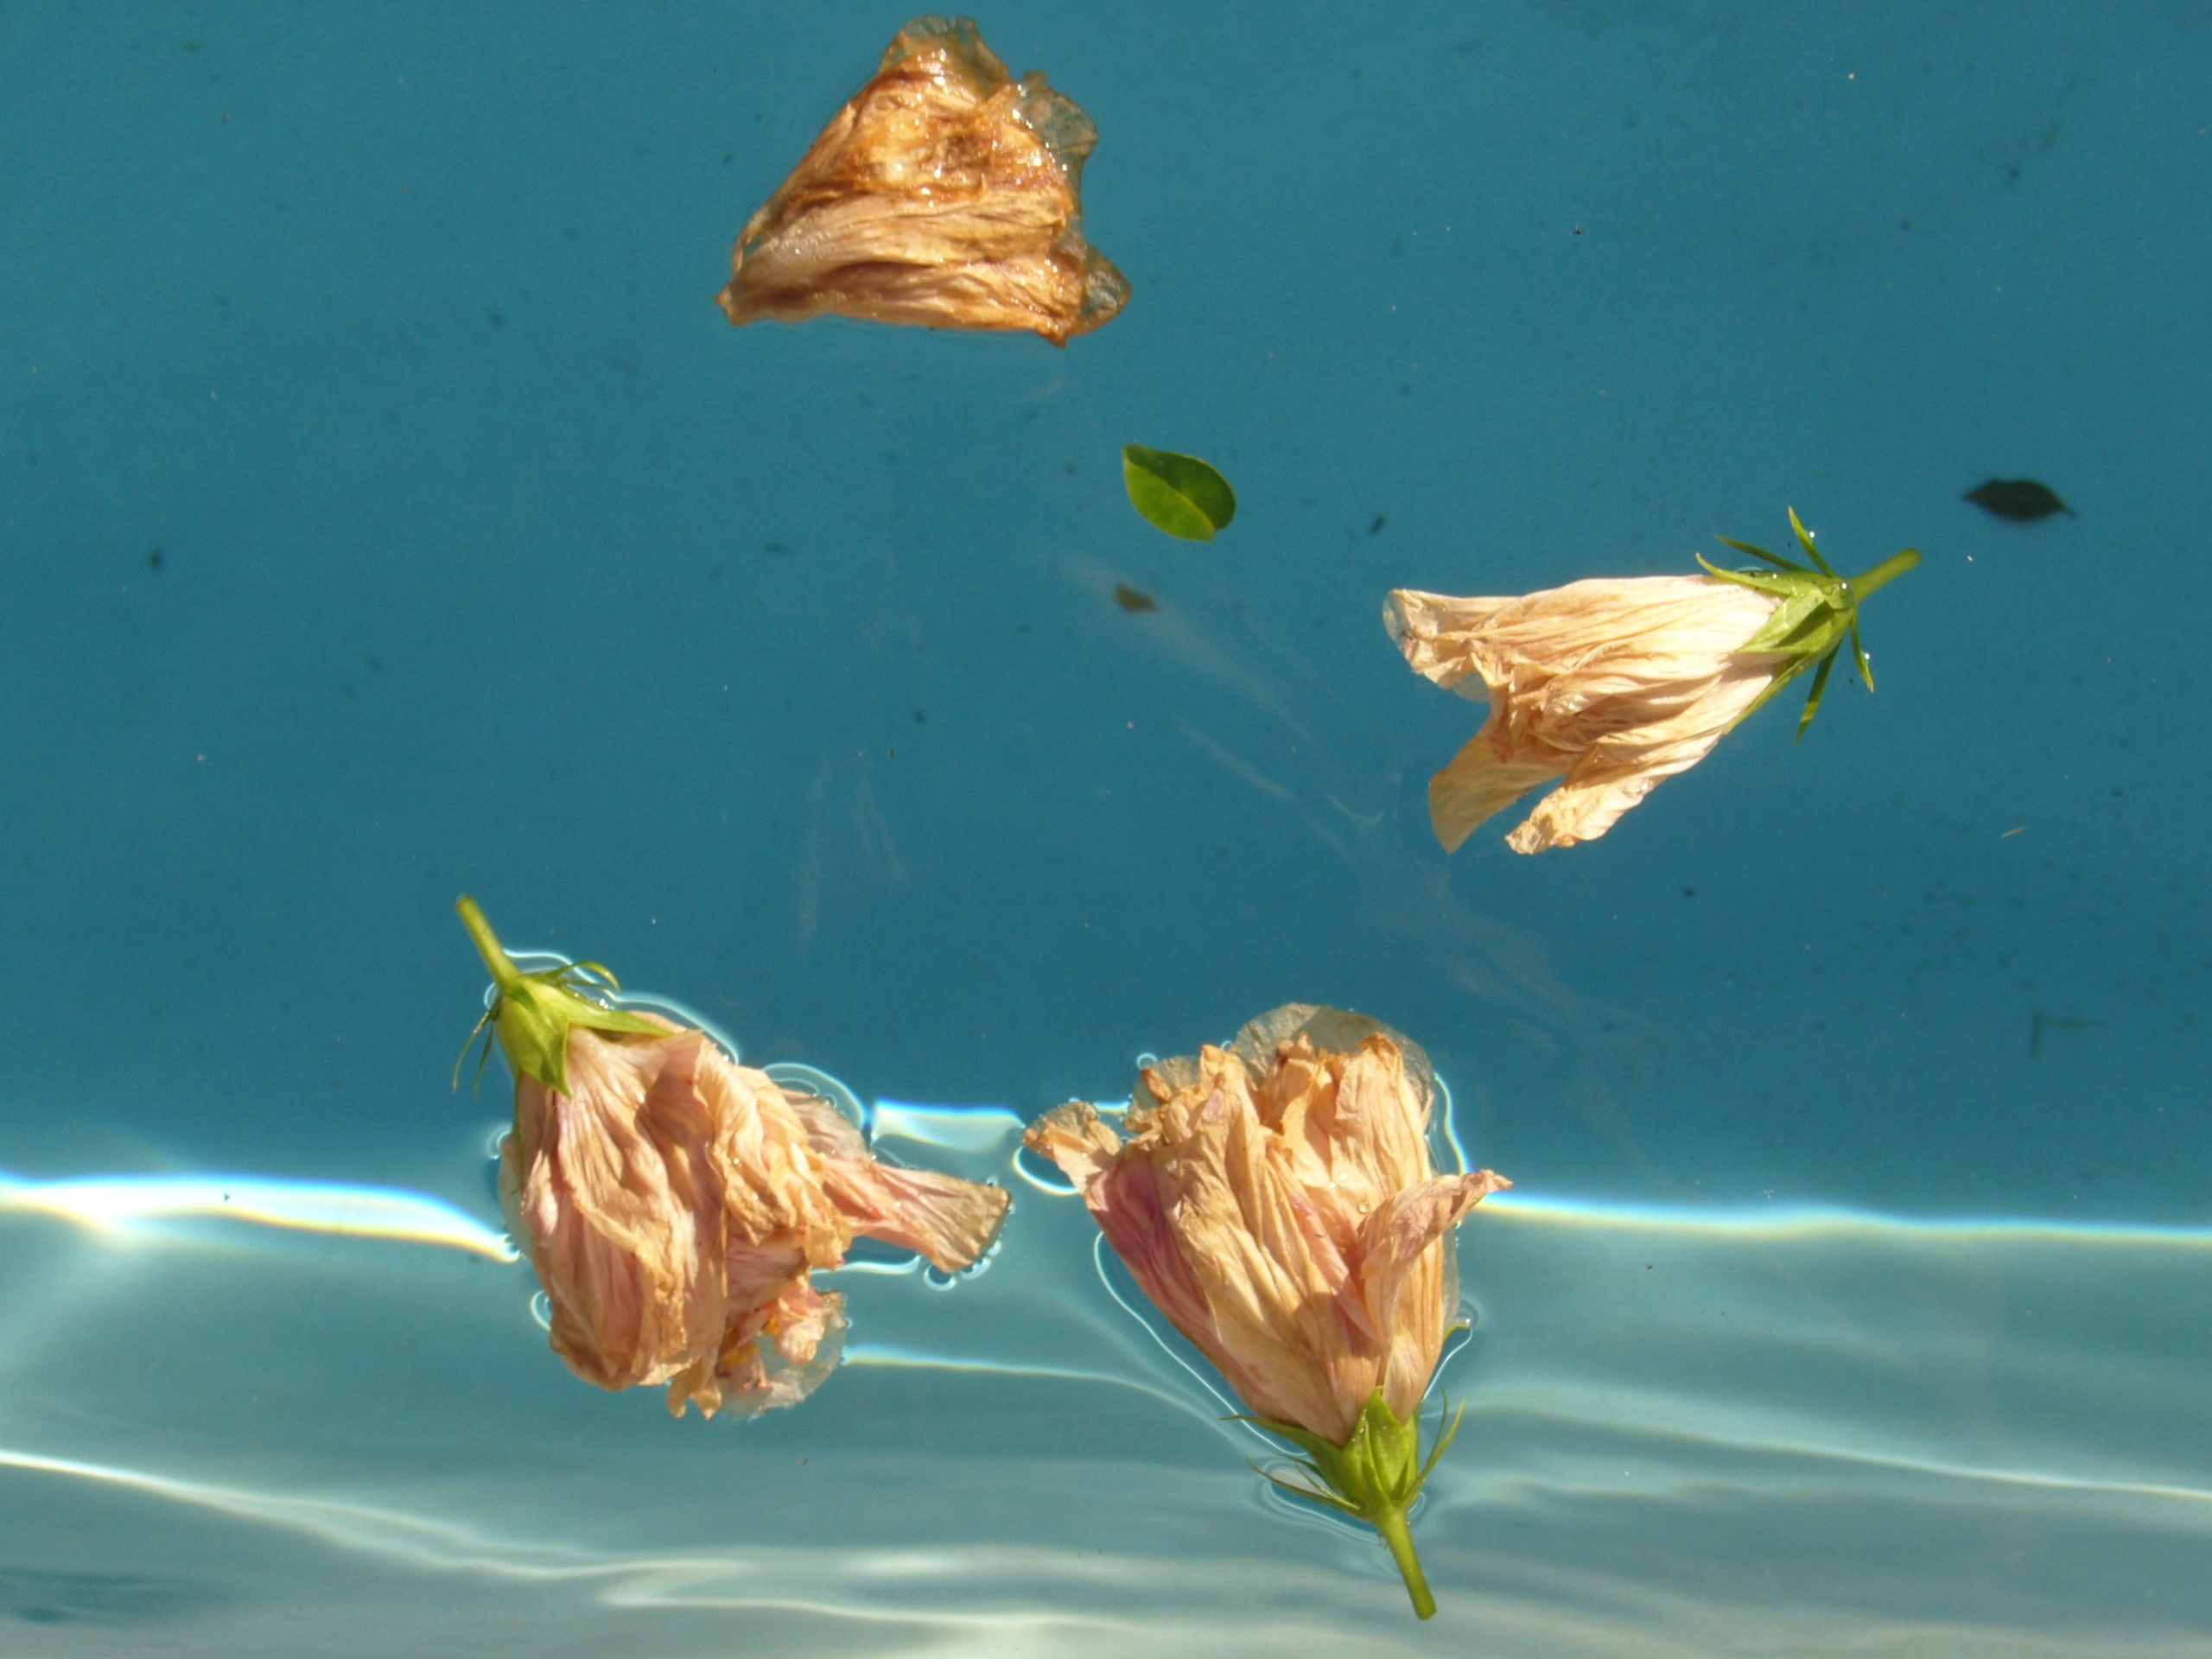
sea, water, blossom, bird, light, plant, texture, leaf, flower, petal, ripple, pool, underwater, environment, pattern, reflection, color, blue, float, fish, zen, hibiscus, water background, nature abstract